Immanuel Kant

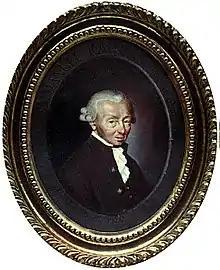
Kant by Carle Vernet

Kant's mausoleum adjoins the northeast corner of Königsberg Cathedral in Kaliningrad, Russia. The mausoleum was constructed by the architect Friedrich Lahrs and was finished in 1924, in time for the bicentenary of Kant's birth. Originally, Kant was buried inside the cathedral, but in 1880 his remains were moved to a neo-Gothic chapel adjoining the northeast corner of the cathedral. Over the years, the chapel became dilapidated and was demolished to make way for the mausoleum, which was built on the same location. The tomb and its mausoleum are among the few artifacts of German times preserved by the Soviets after they captured the city.